John Astin

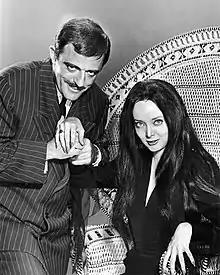
Astin alongside Carolyn Jones as Gomez and Morticia Addams in "The Addams Family" in 1964

Astin joined the retooled "The Pruitts of Southampton" (re-titled "The Phyllis Diller Show") for the second half of the 1966–67 season, playing Diller's brother-in-law, Angus Pruitt. He also played the Riddler in the second season of "Batman" (Frank Gorshin returned for the third and final season.)